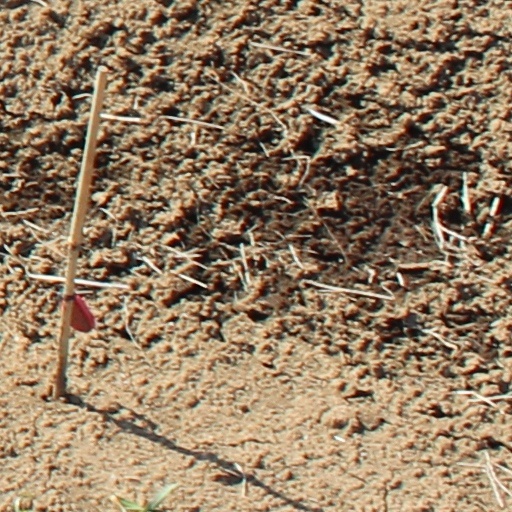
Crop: wheat